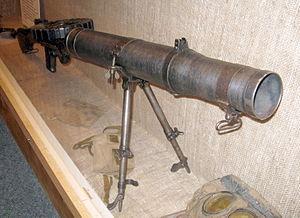
Le Musée militaire Elgin est un musée militaire canadien situé à St. Thomas, dans le sud-ouest de l'Ontario. Sa mission vise à préserver l'héritage historique local de la guerre de 1812 et à mettre en valeur le rôle joué par les Forces armées canadiennes dans le cadre d'opérations contemporaines de maintien de la paix.